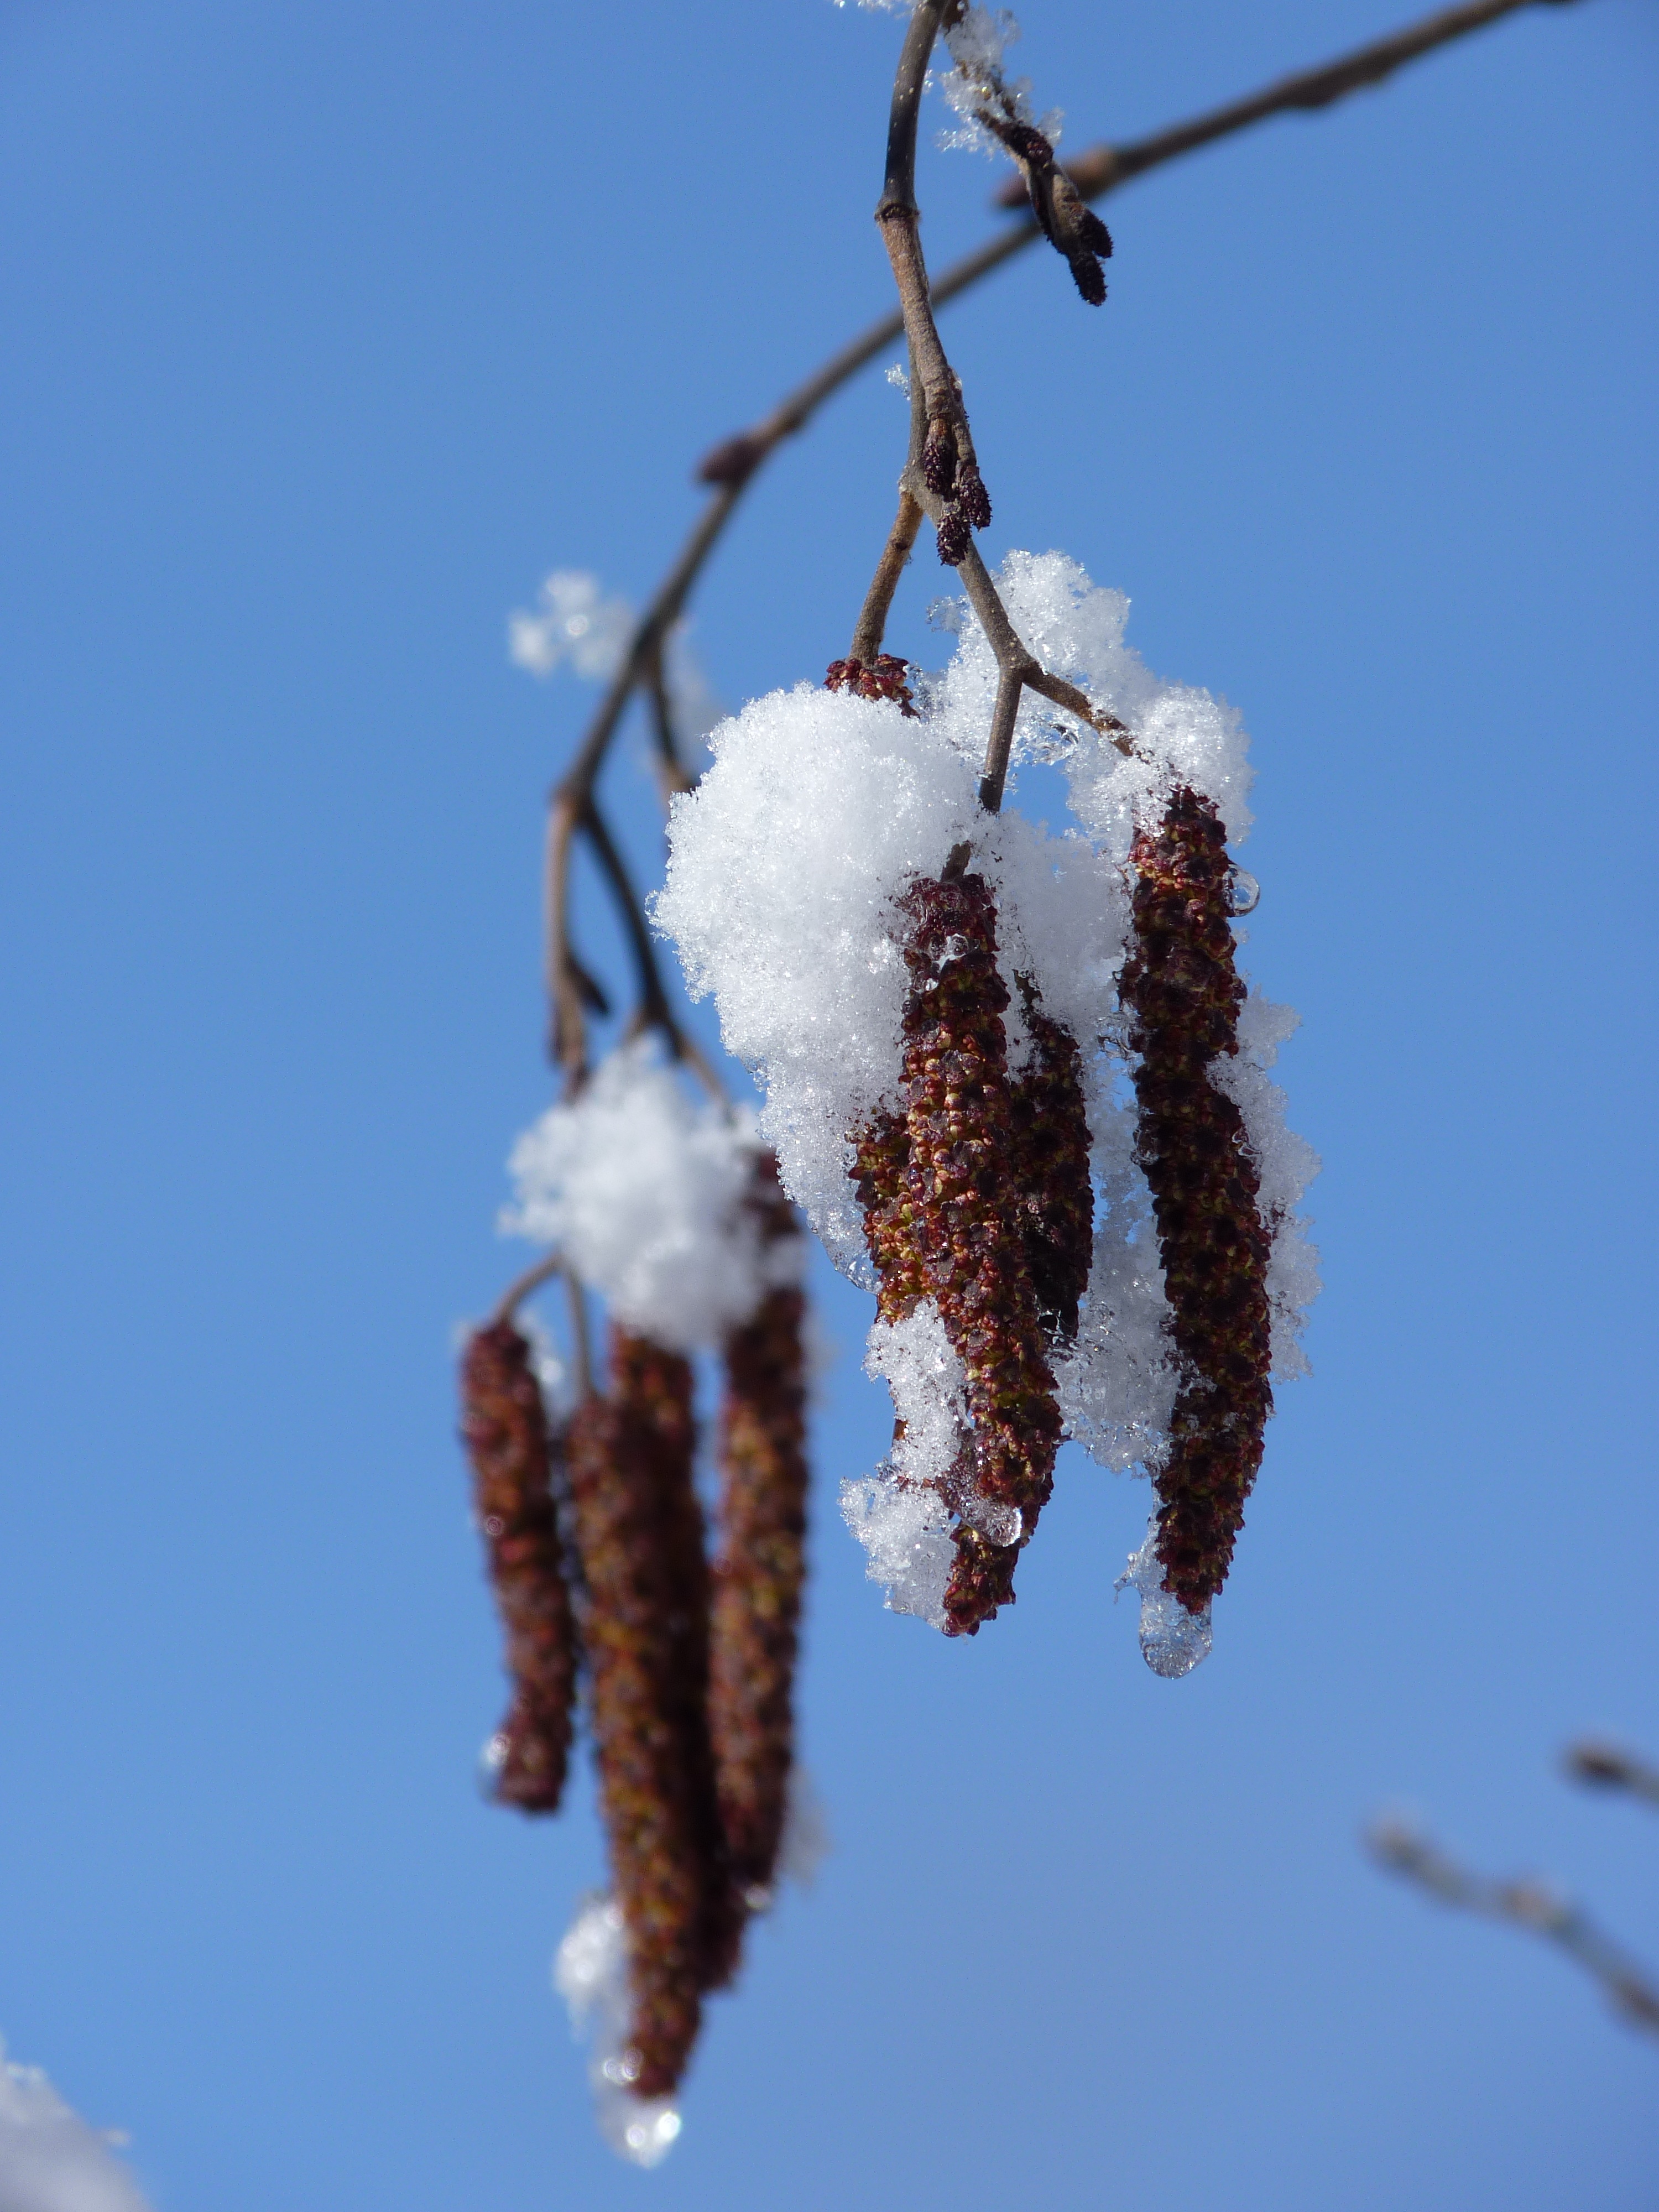
tree, nature, branch, blossom, snow, cold, winter, plant, sky, leaf, flower, frost, bush, spring, produce, flora, season, twig, sausage, hazelnut, hazel, macro photography, fr hlingsanfang, woody plant